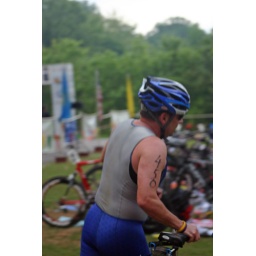
June 1st LR Sprint TRI with the swim in the ski lake and the bike and run on the NLR River trail